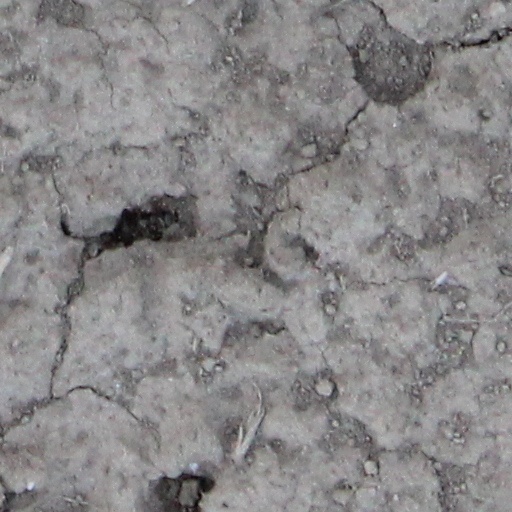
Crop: wheat